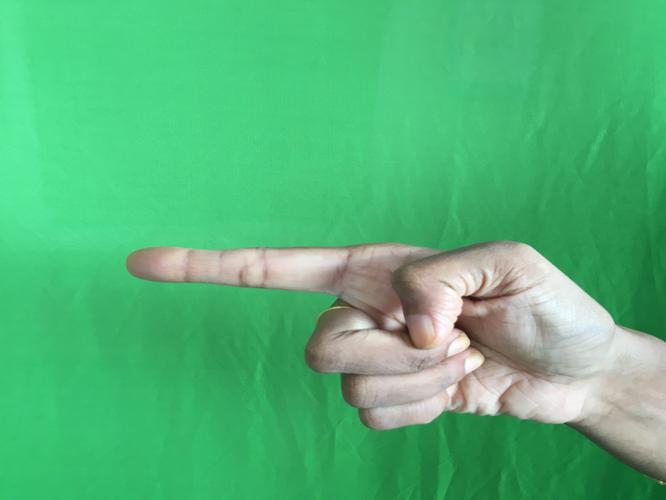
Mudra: Suchi
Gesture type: single_hand